Tenant Weatherly

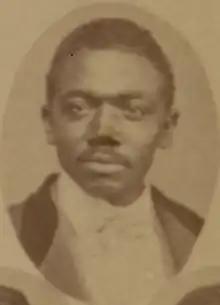
1874 official portrait

Tenant Weatherly (January 1851 - ?) was an American state legislator in Mississippi. He represented Holmes County, Mississippi from 1874 to 1875 and 1880 to 1881 in the Mississippi House of Representatives. He was a Methodist.